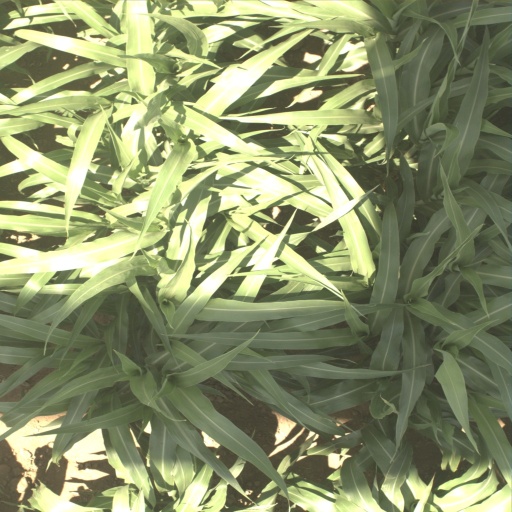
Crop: sorghum